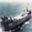
Label: ship